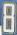
Number: 8